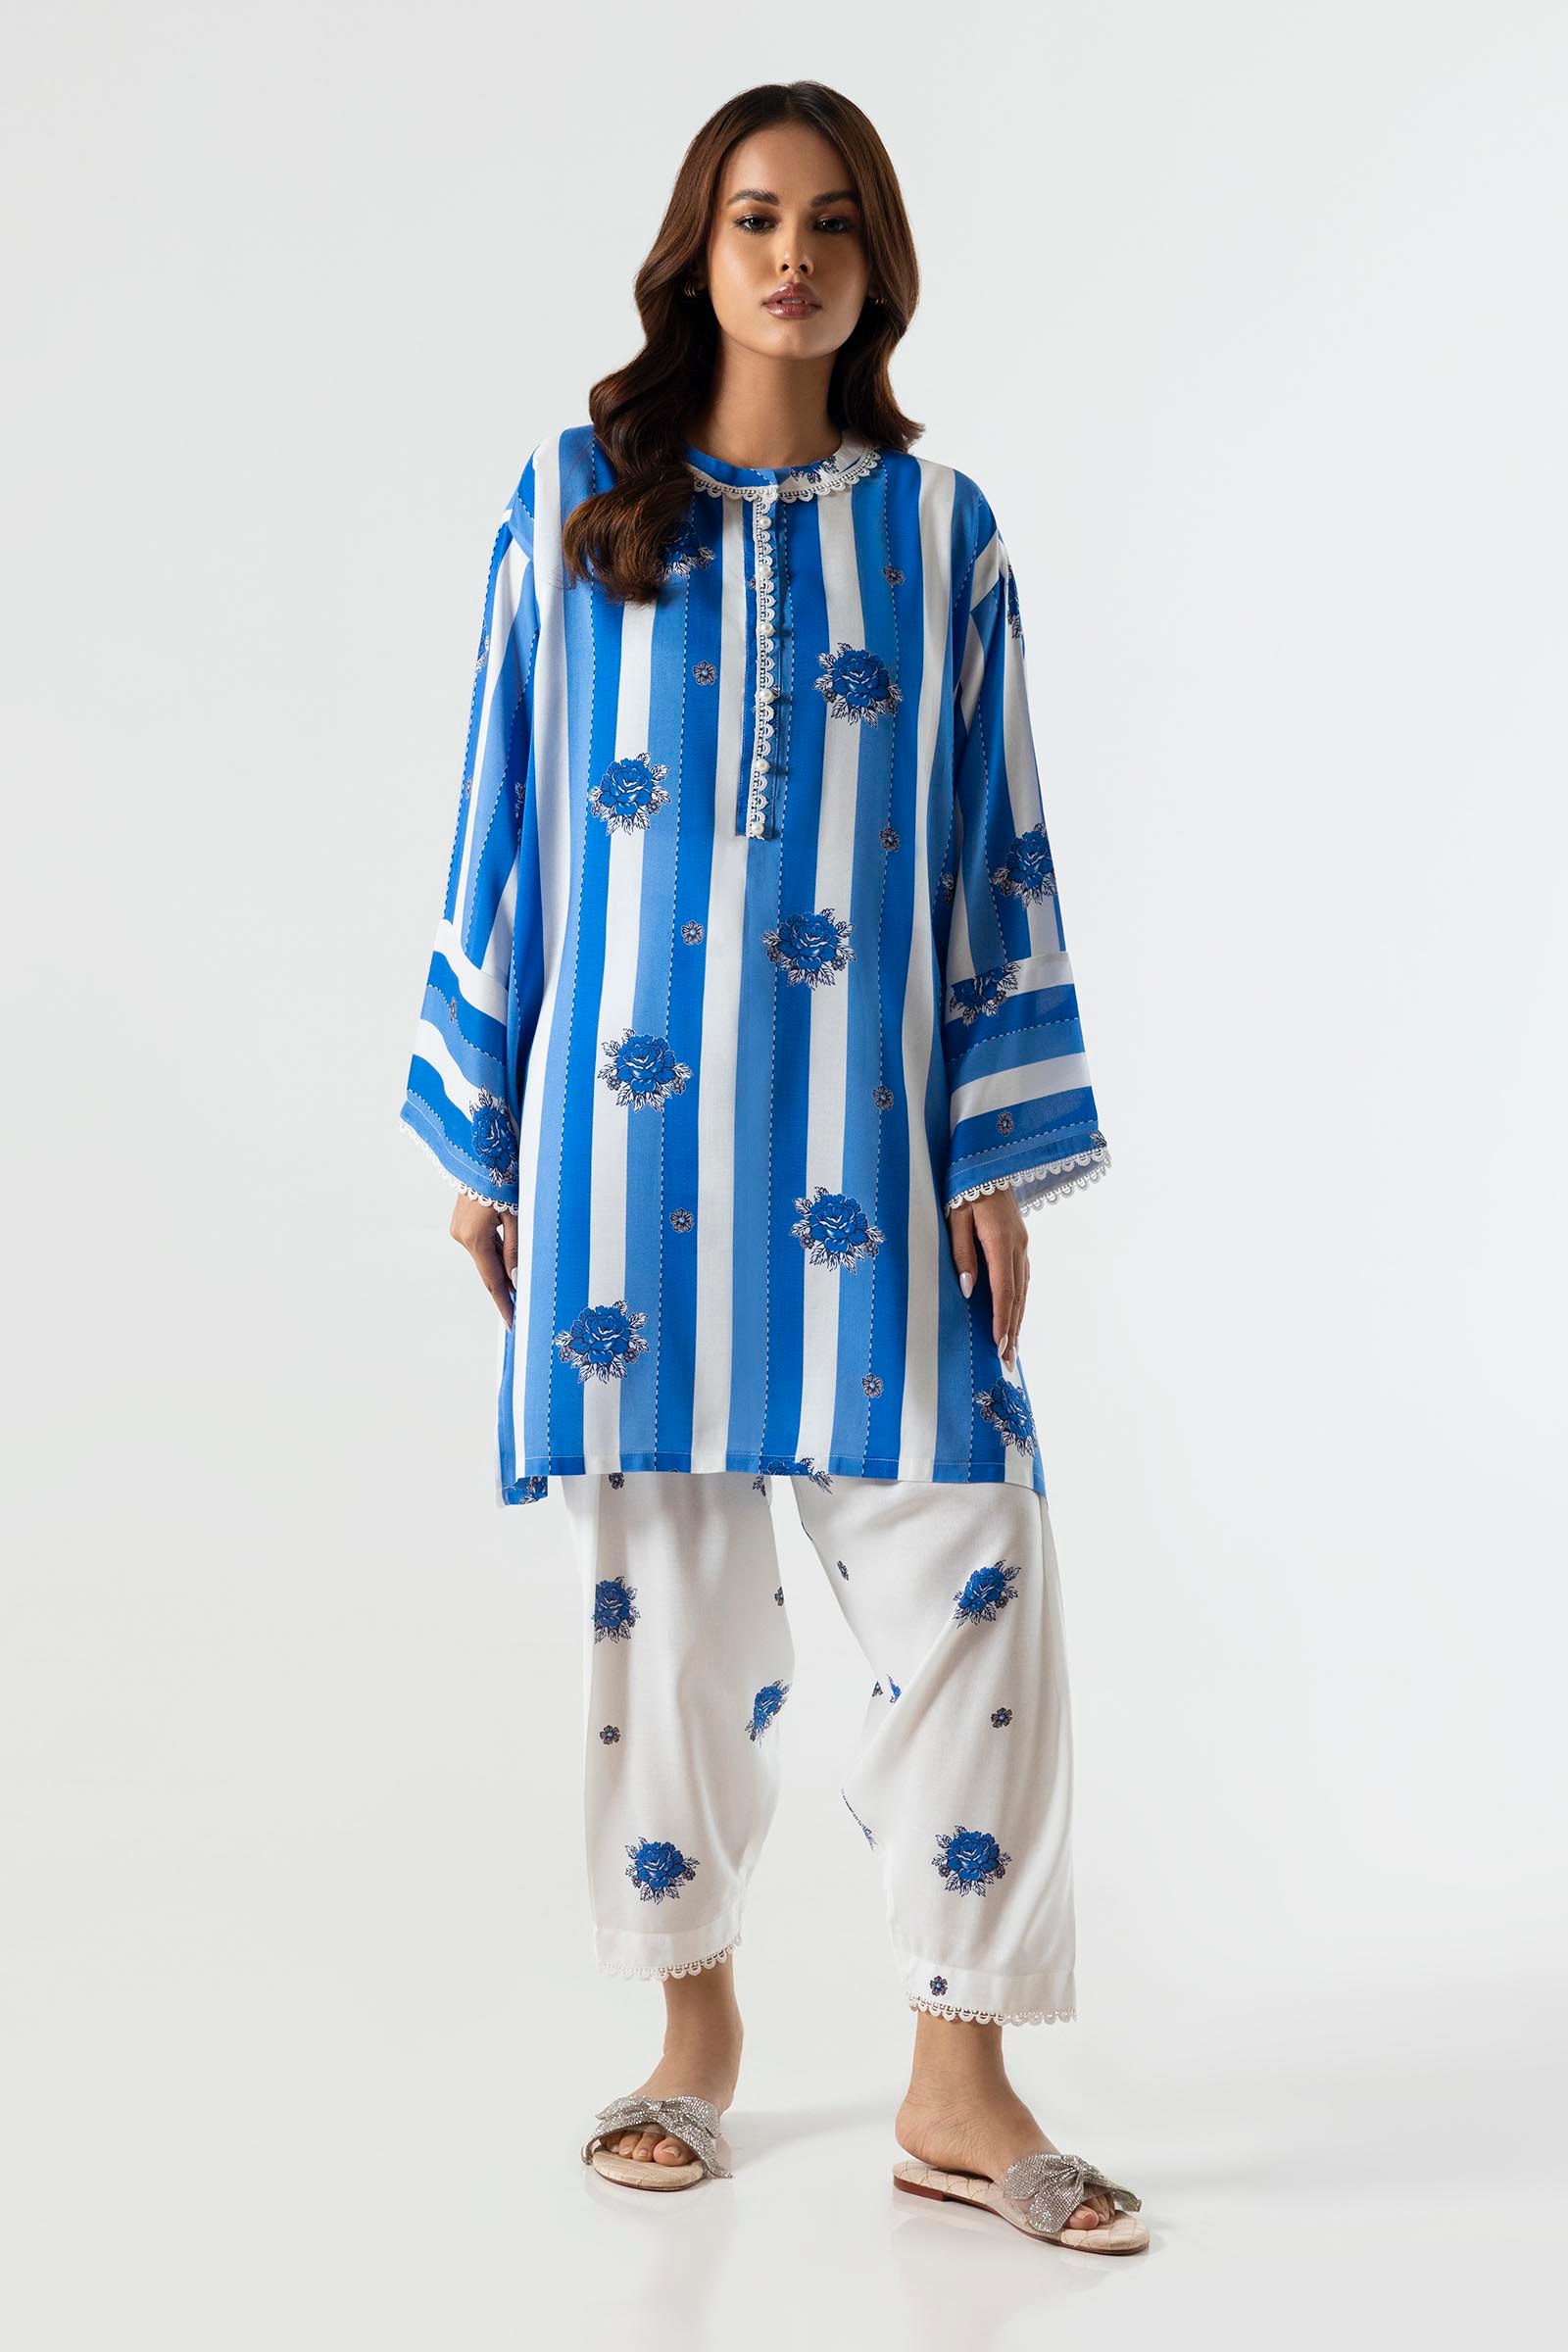
blue white floral stripe tunic